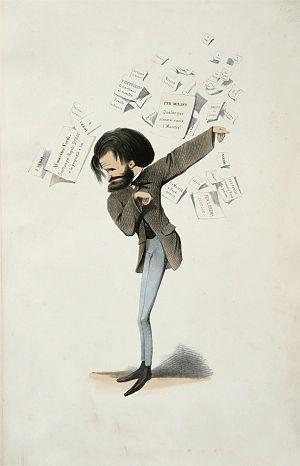
Giuseppe Fortunino Francesco Verdi [dʒuˈzɛppe fortuˈninoː franˈt͡ʃesko ˈverdi], né Joseph Fortunin François Verdi le 10 octobre 1813 à Roncole et mort le 27 janvier 1901 à Milan, est un compositeur romantique italien. Son œuvre, composée essentiellement d’opéras, unissant le pouvoir mélodique à la profondeur psychologique et légendaire, est l'une des plus importantes de toute l'histoire du théâtre musical.